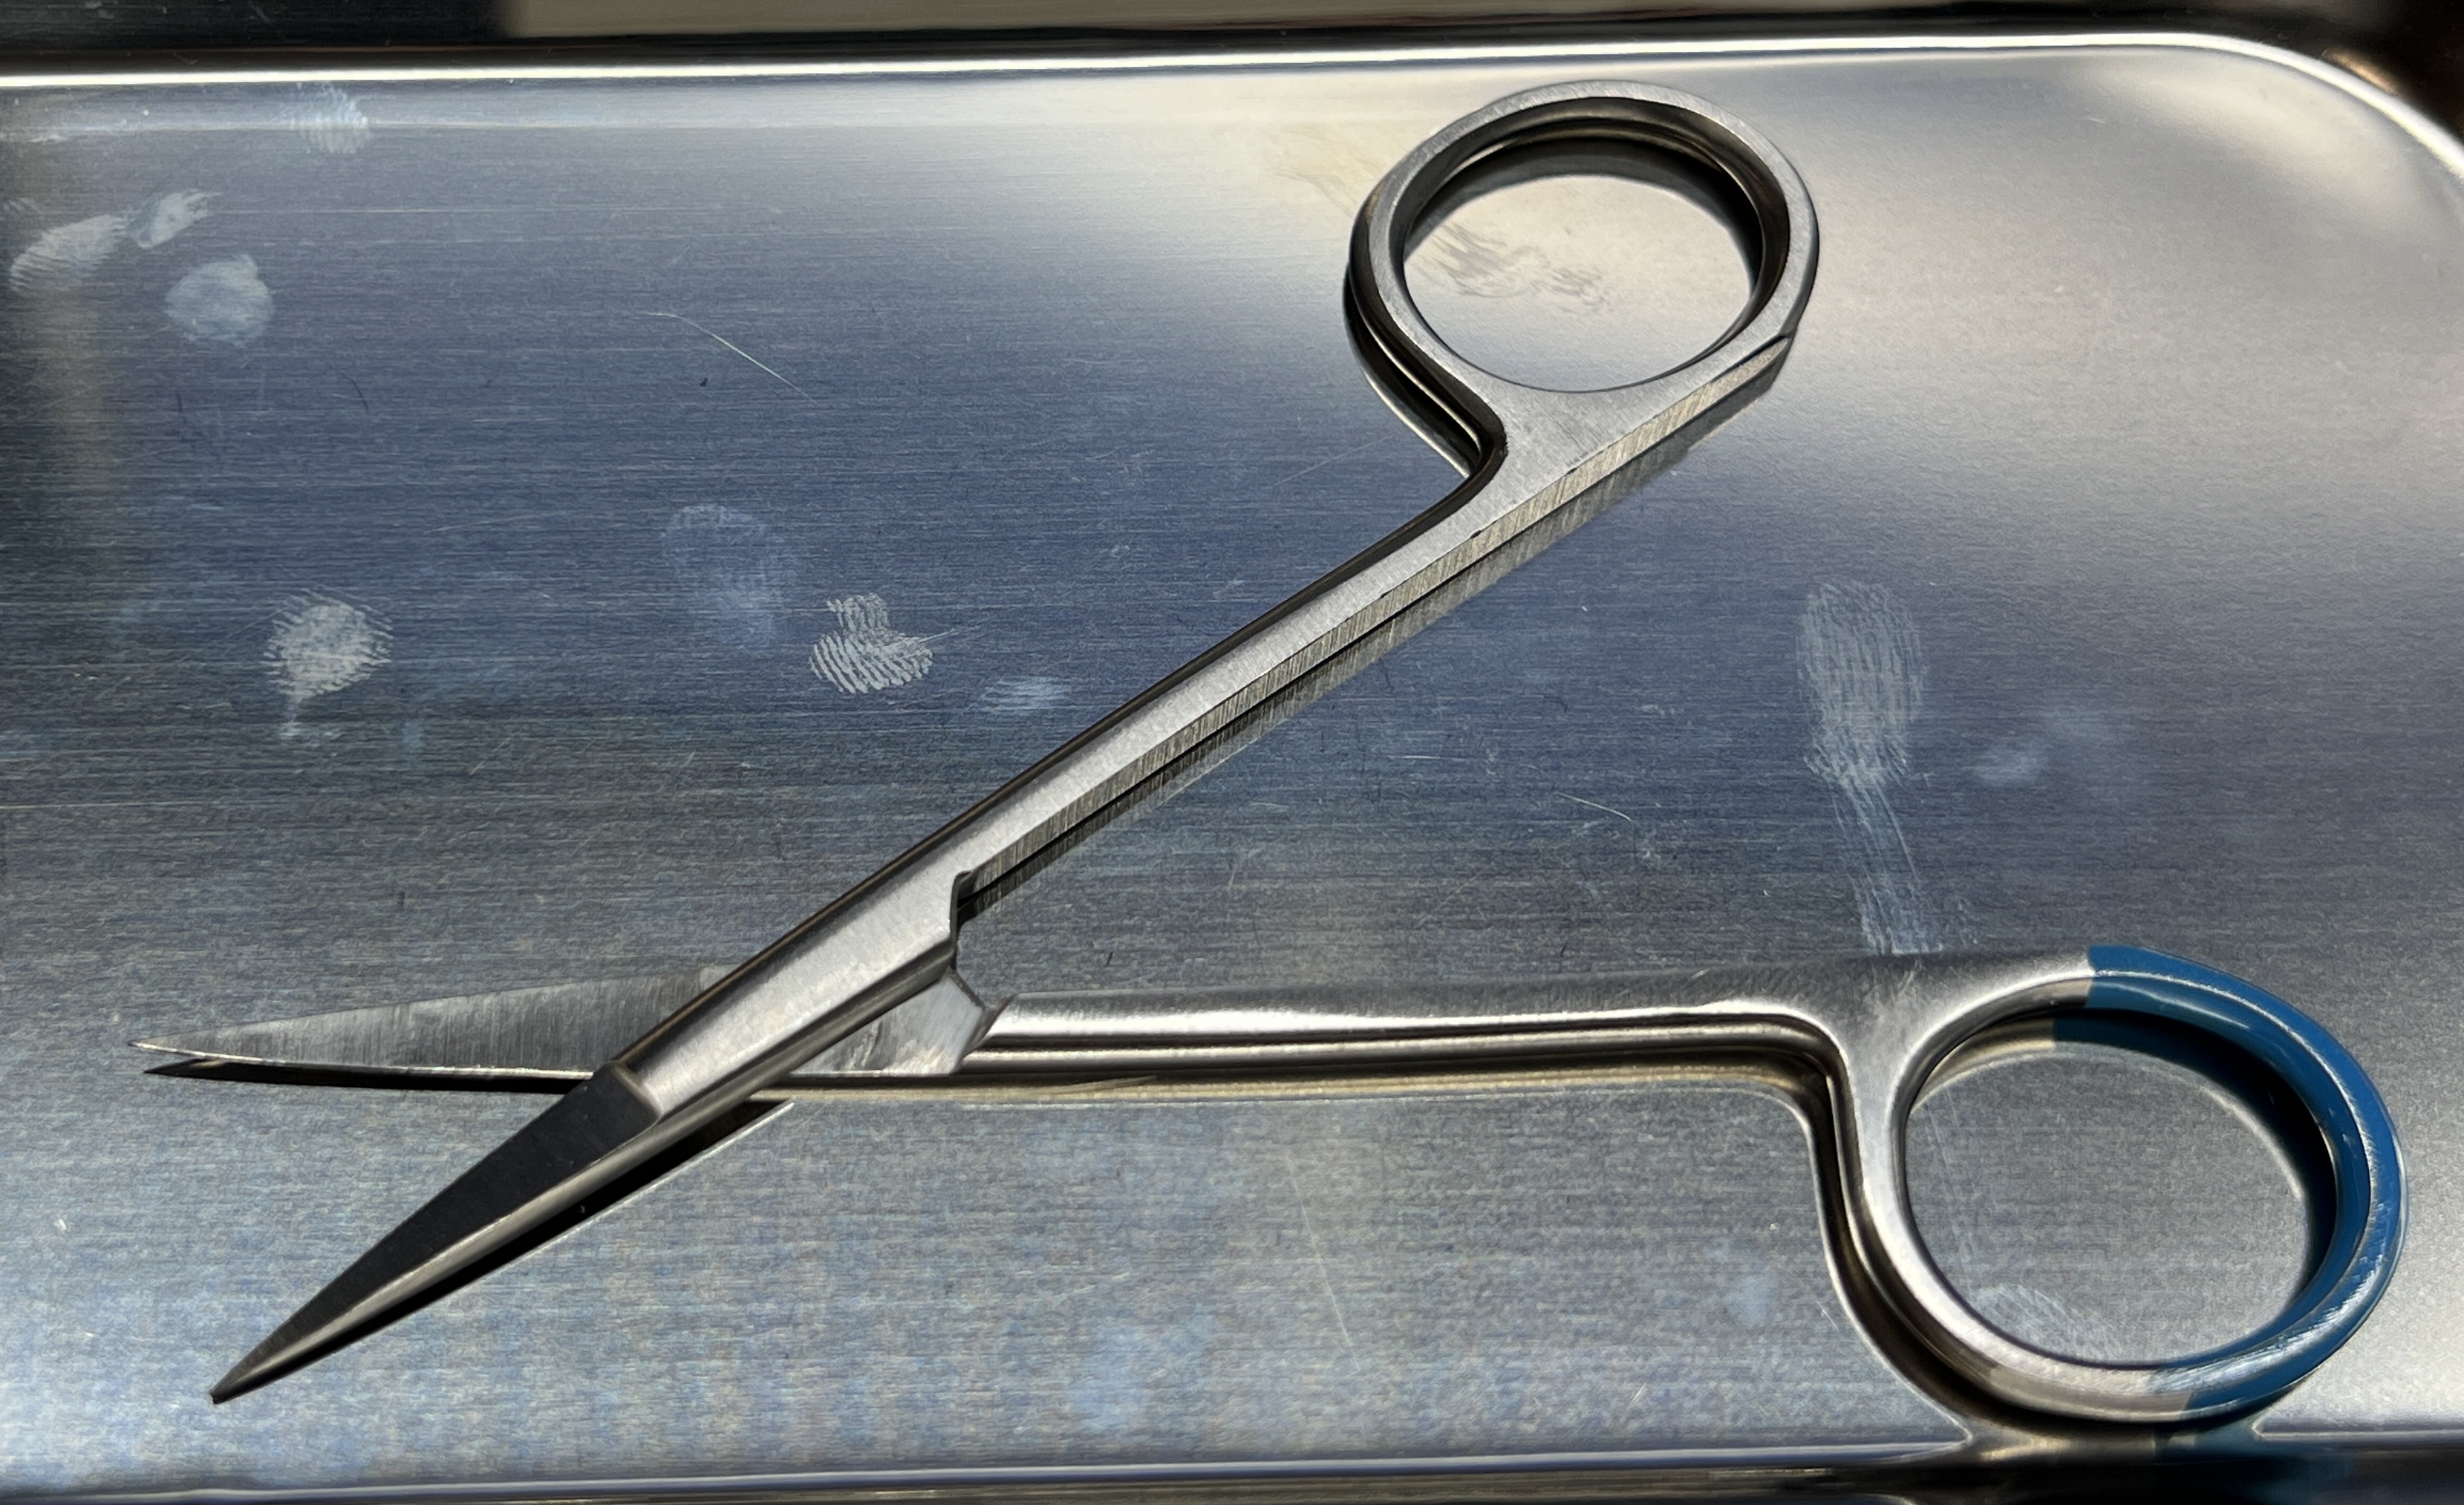
Hinged instrument state: open